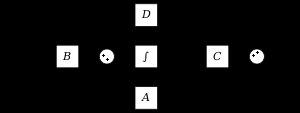
En automatique, une représentation d'état permet de modéliser un système dynamique en utilisant des variables d'état. Cette représentation, qui peut être linéaire ou non, continue ou discrète, permet de déterminer l'état du système à n'importe quel instant futur si l'on connaît l'état à l'instant initial et le comportement des variables exogènes qui influent sur le système.